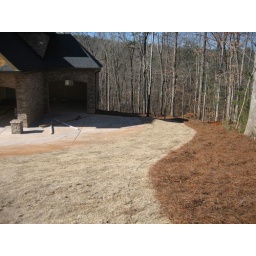
North side of the house from the front. Plenty of space for shrubs, trees, and plants in the bed.